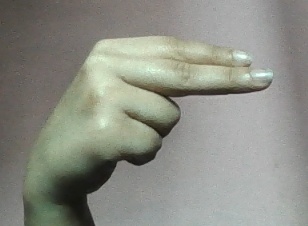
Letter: ain